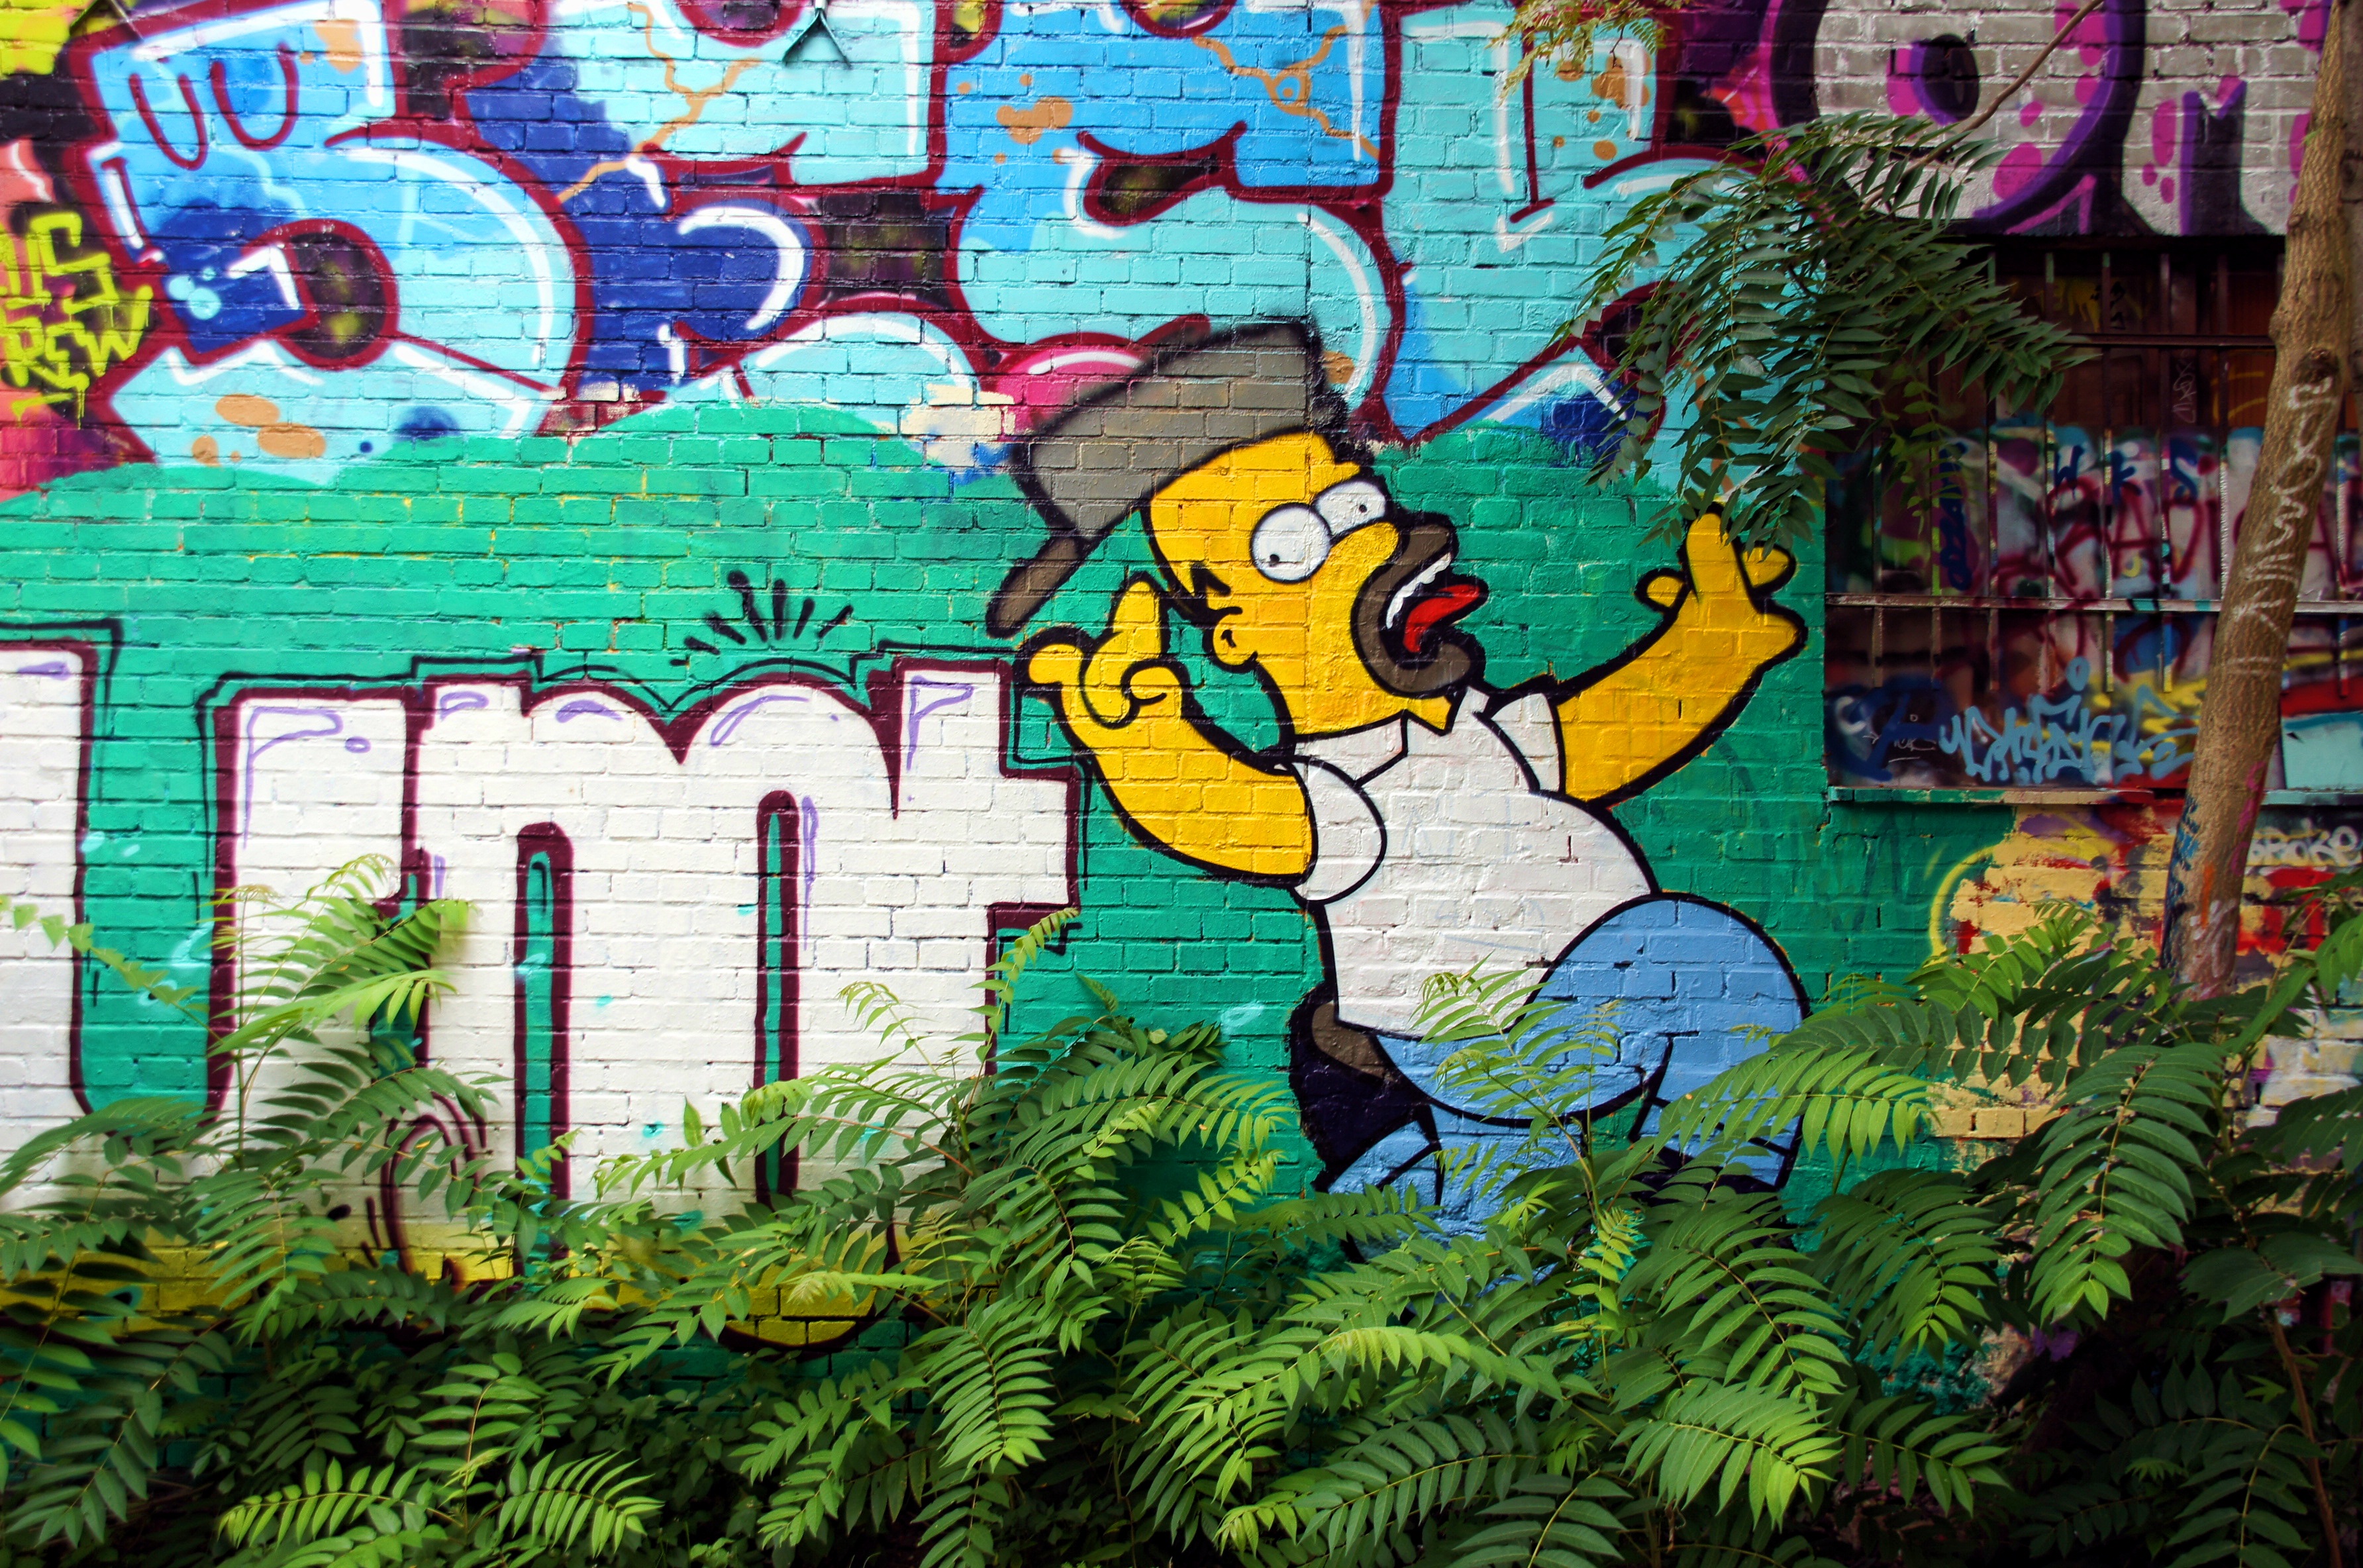
jungle, spray, graffiti, painting, art, illustration, mural, leipzig, wall painting, sprayer, hauswand, plagwitz